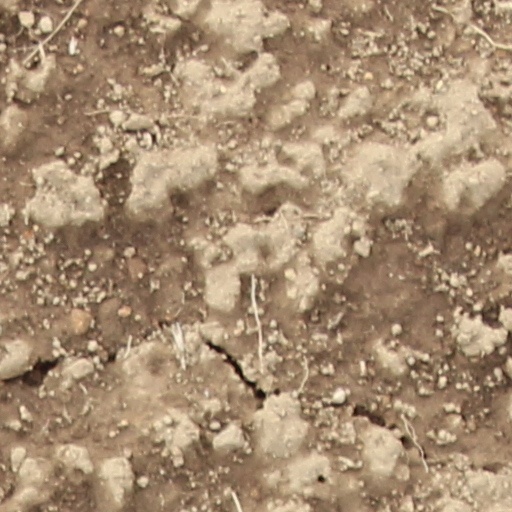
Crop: wheat